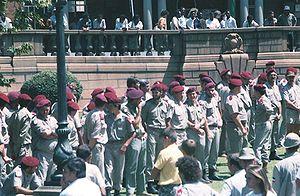
Le Mouvement de résistance afrikaner est un groupuscule néonazi sud-africain prônant la suprématie blanche et la restauration des républiques boers du XIXᵉ siècle au sein de l'Afrique du Sud.